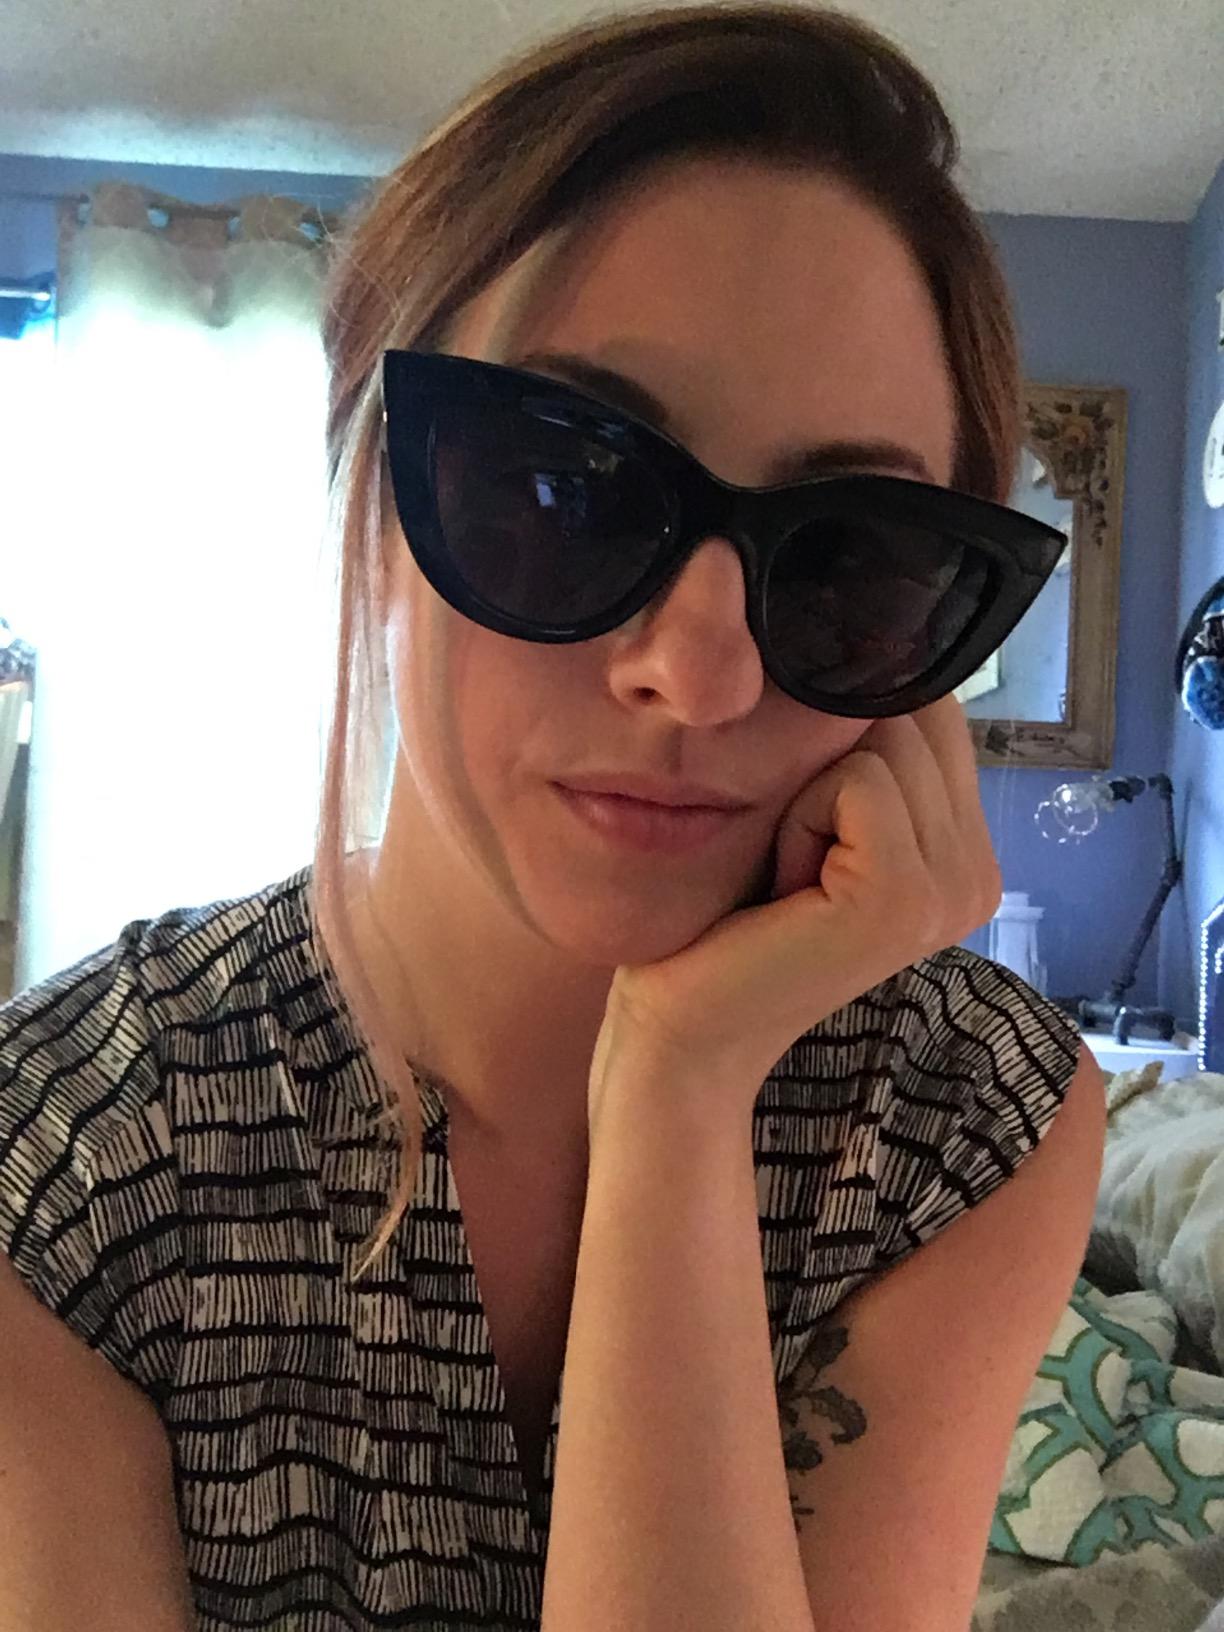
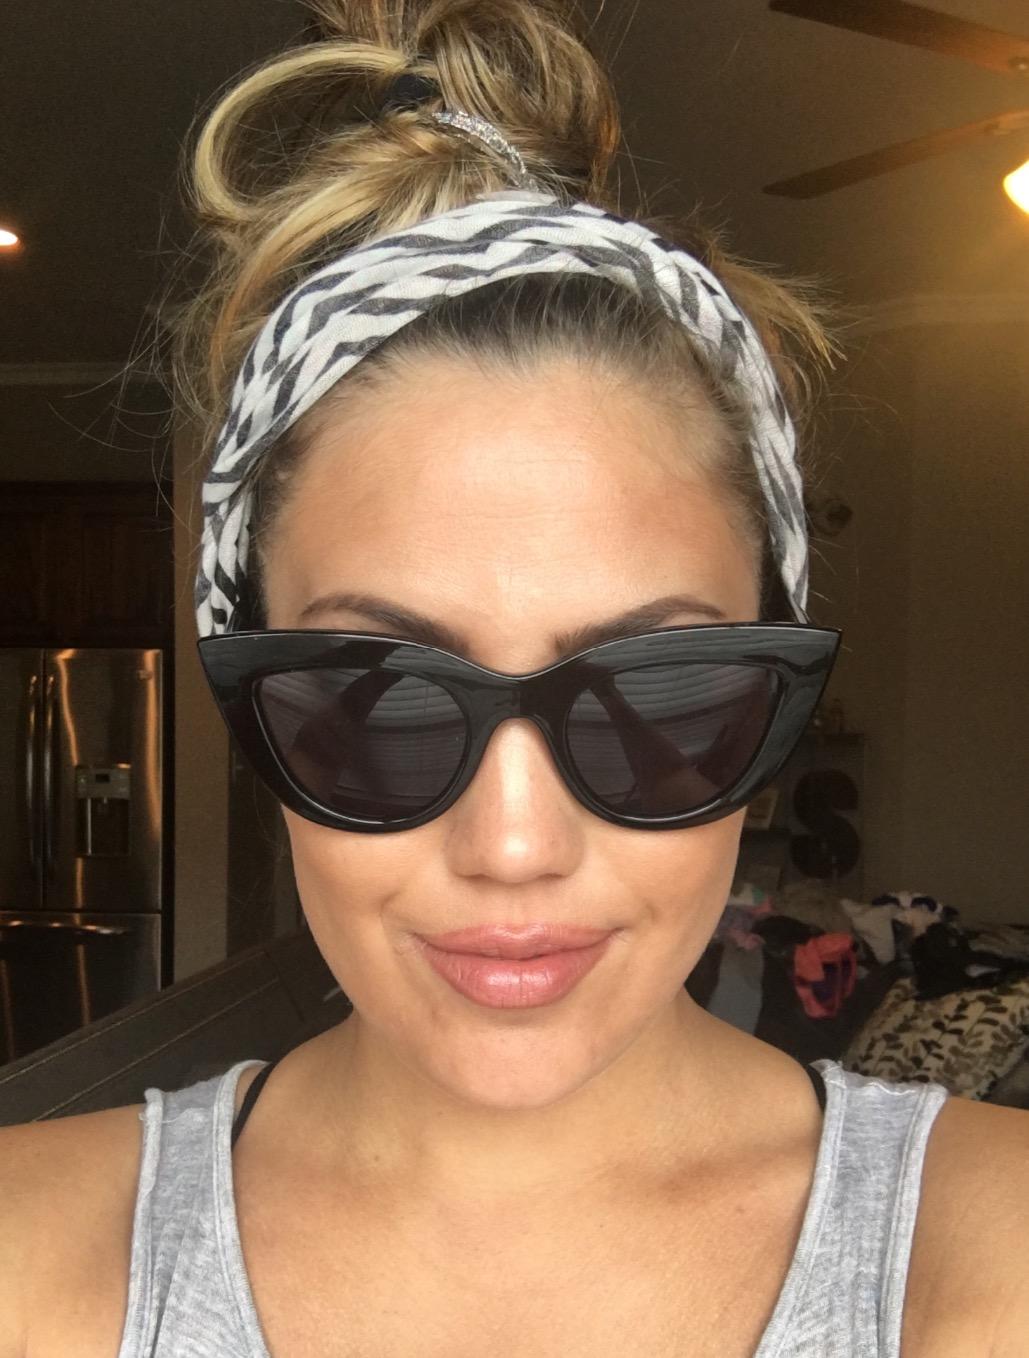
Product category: accessories_sunglasses
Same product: yes